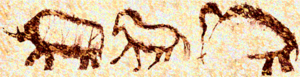
Grotte de Kapova (Oural, Russie) representations d'animaux au ""salle des peintures"""